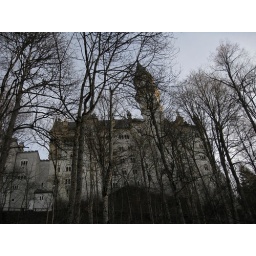
Our first glimpse of Neuschwanstein castle from the road below as we arrive on horse drawn carriage.